Thomas William Marshall (painter)

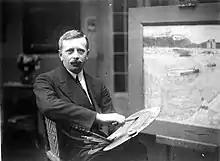
Thomas William Marshall (1875-1914).

Thomas William Marshall was an English Post-Impressionist painter and water colorist, born on at Donisthorpe in England. He died on in Paris.